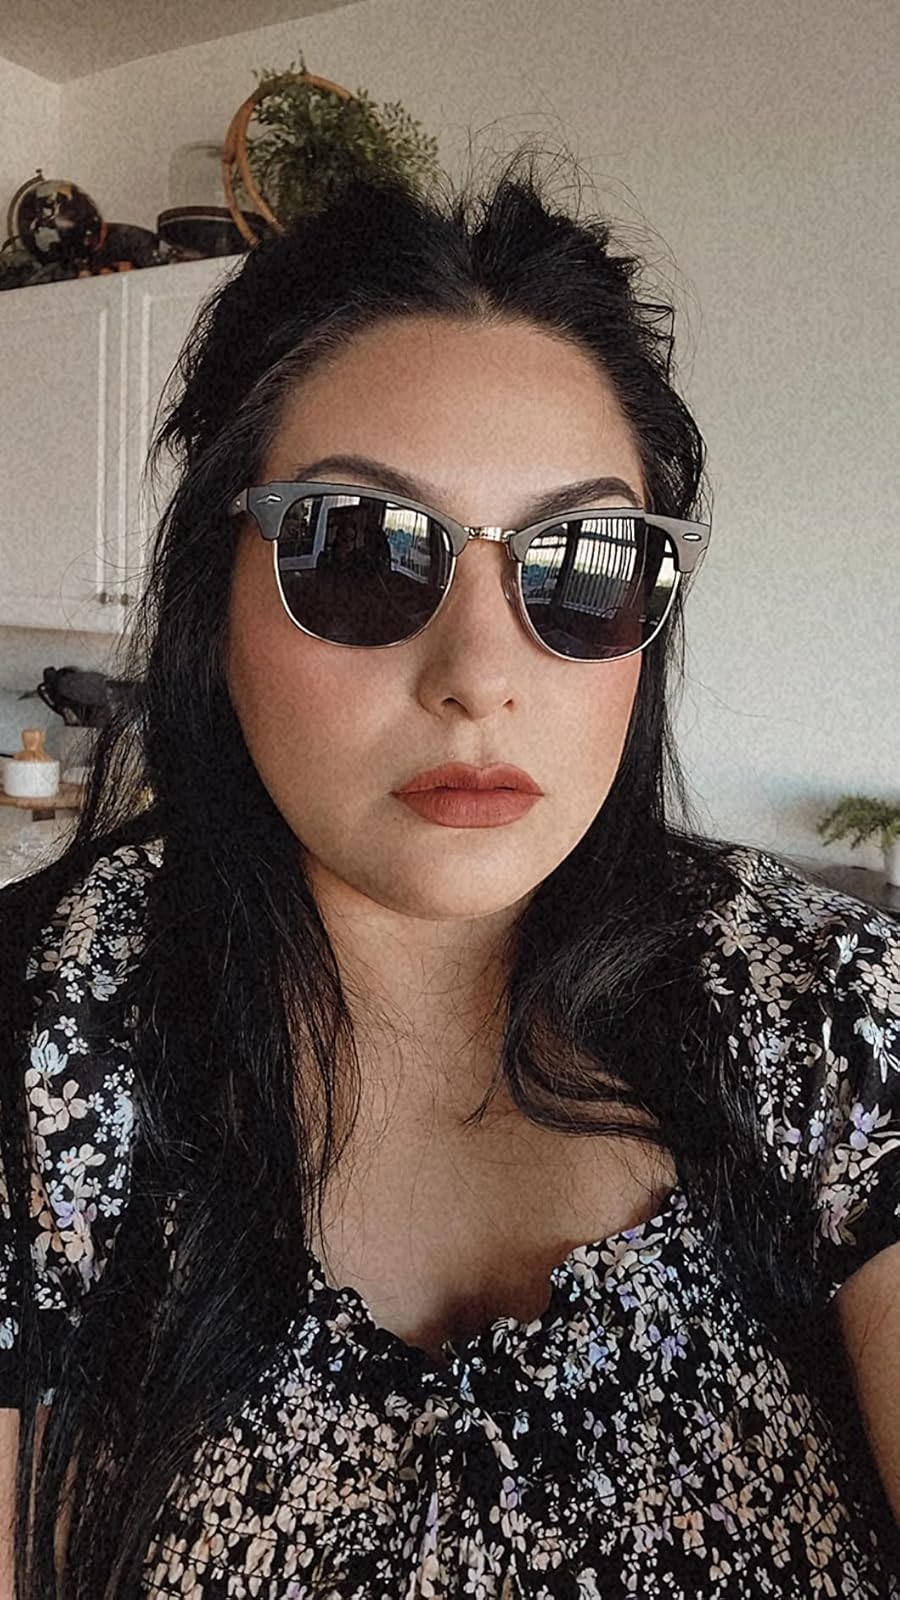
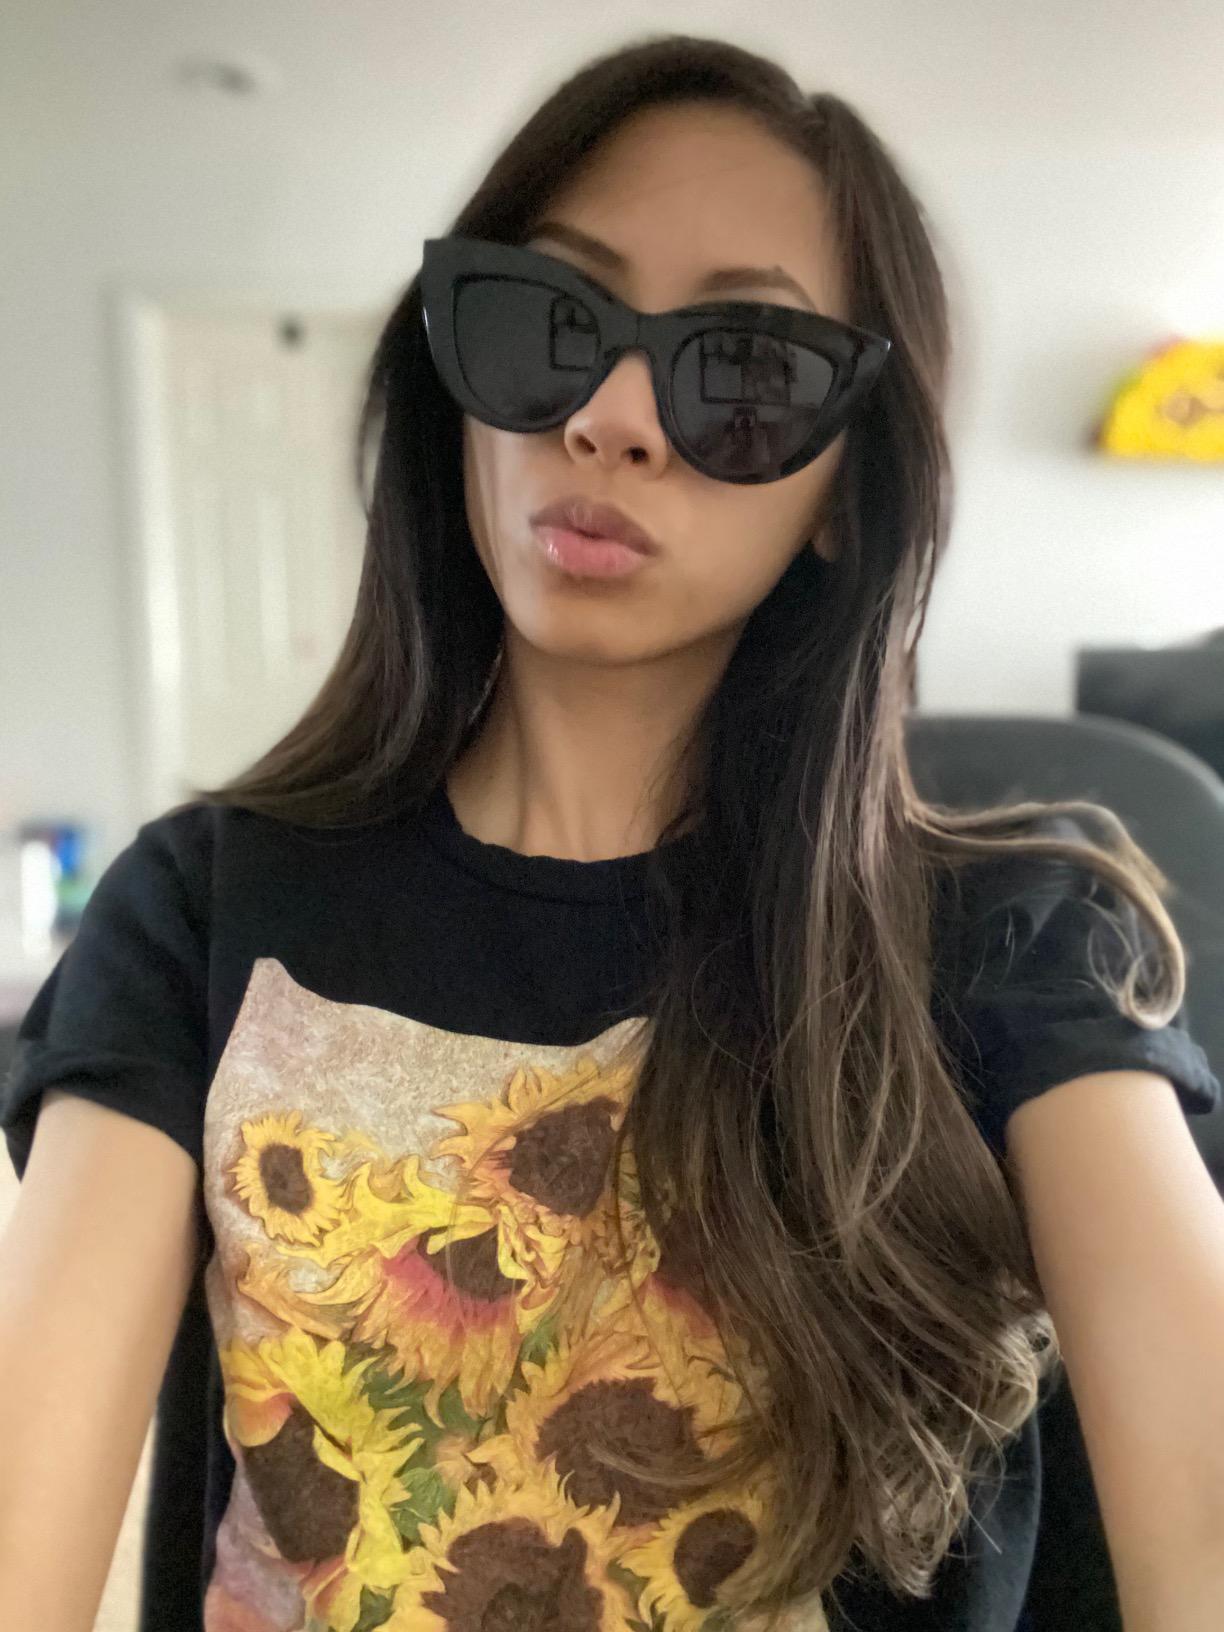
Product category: accessories_sunglasses
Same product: no